Question: What is in the water?
Tambaya: Meye acikin ruwan?
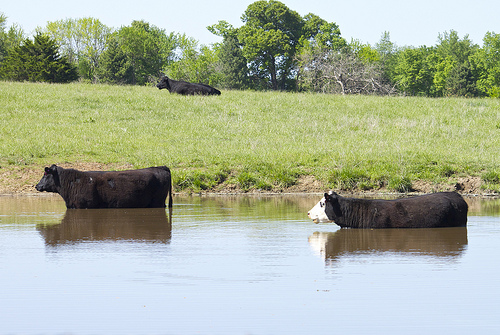
Answer: Two cows.
Amsa: Shanu biyu.